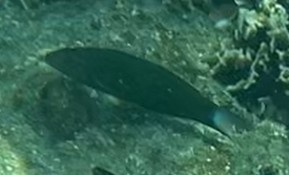
Thalassoma lunare (Moon Wrasse)